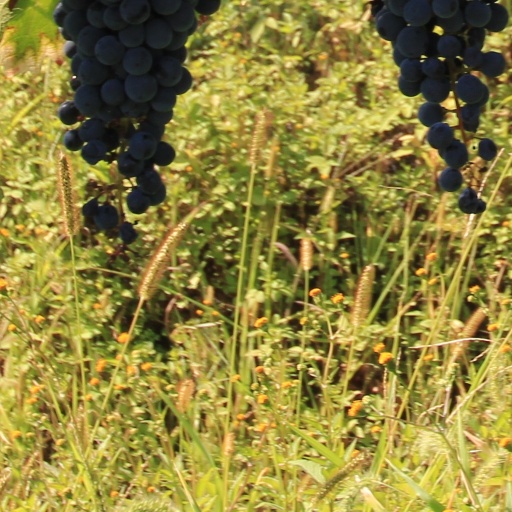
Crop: grape